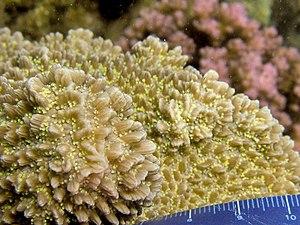
Hydnophora est un genre de coraux scléractiniaires de la famille des Merulinidae.